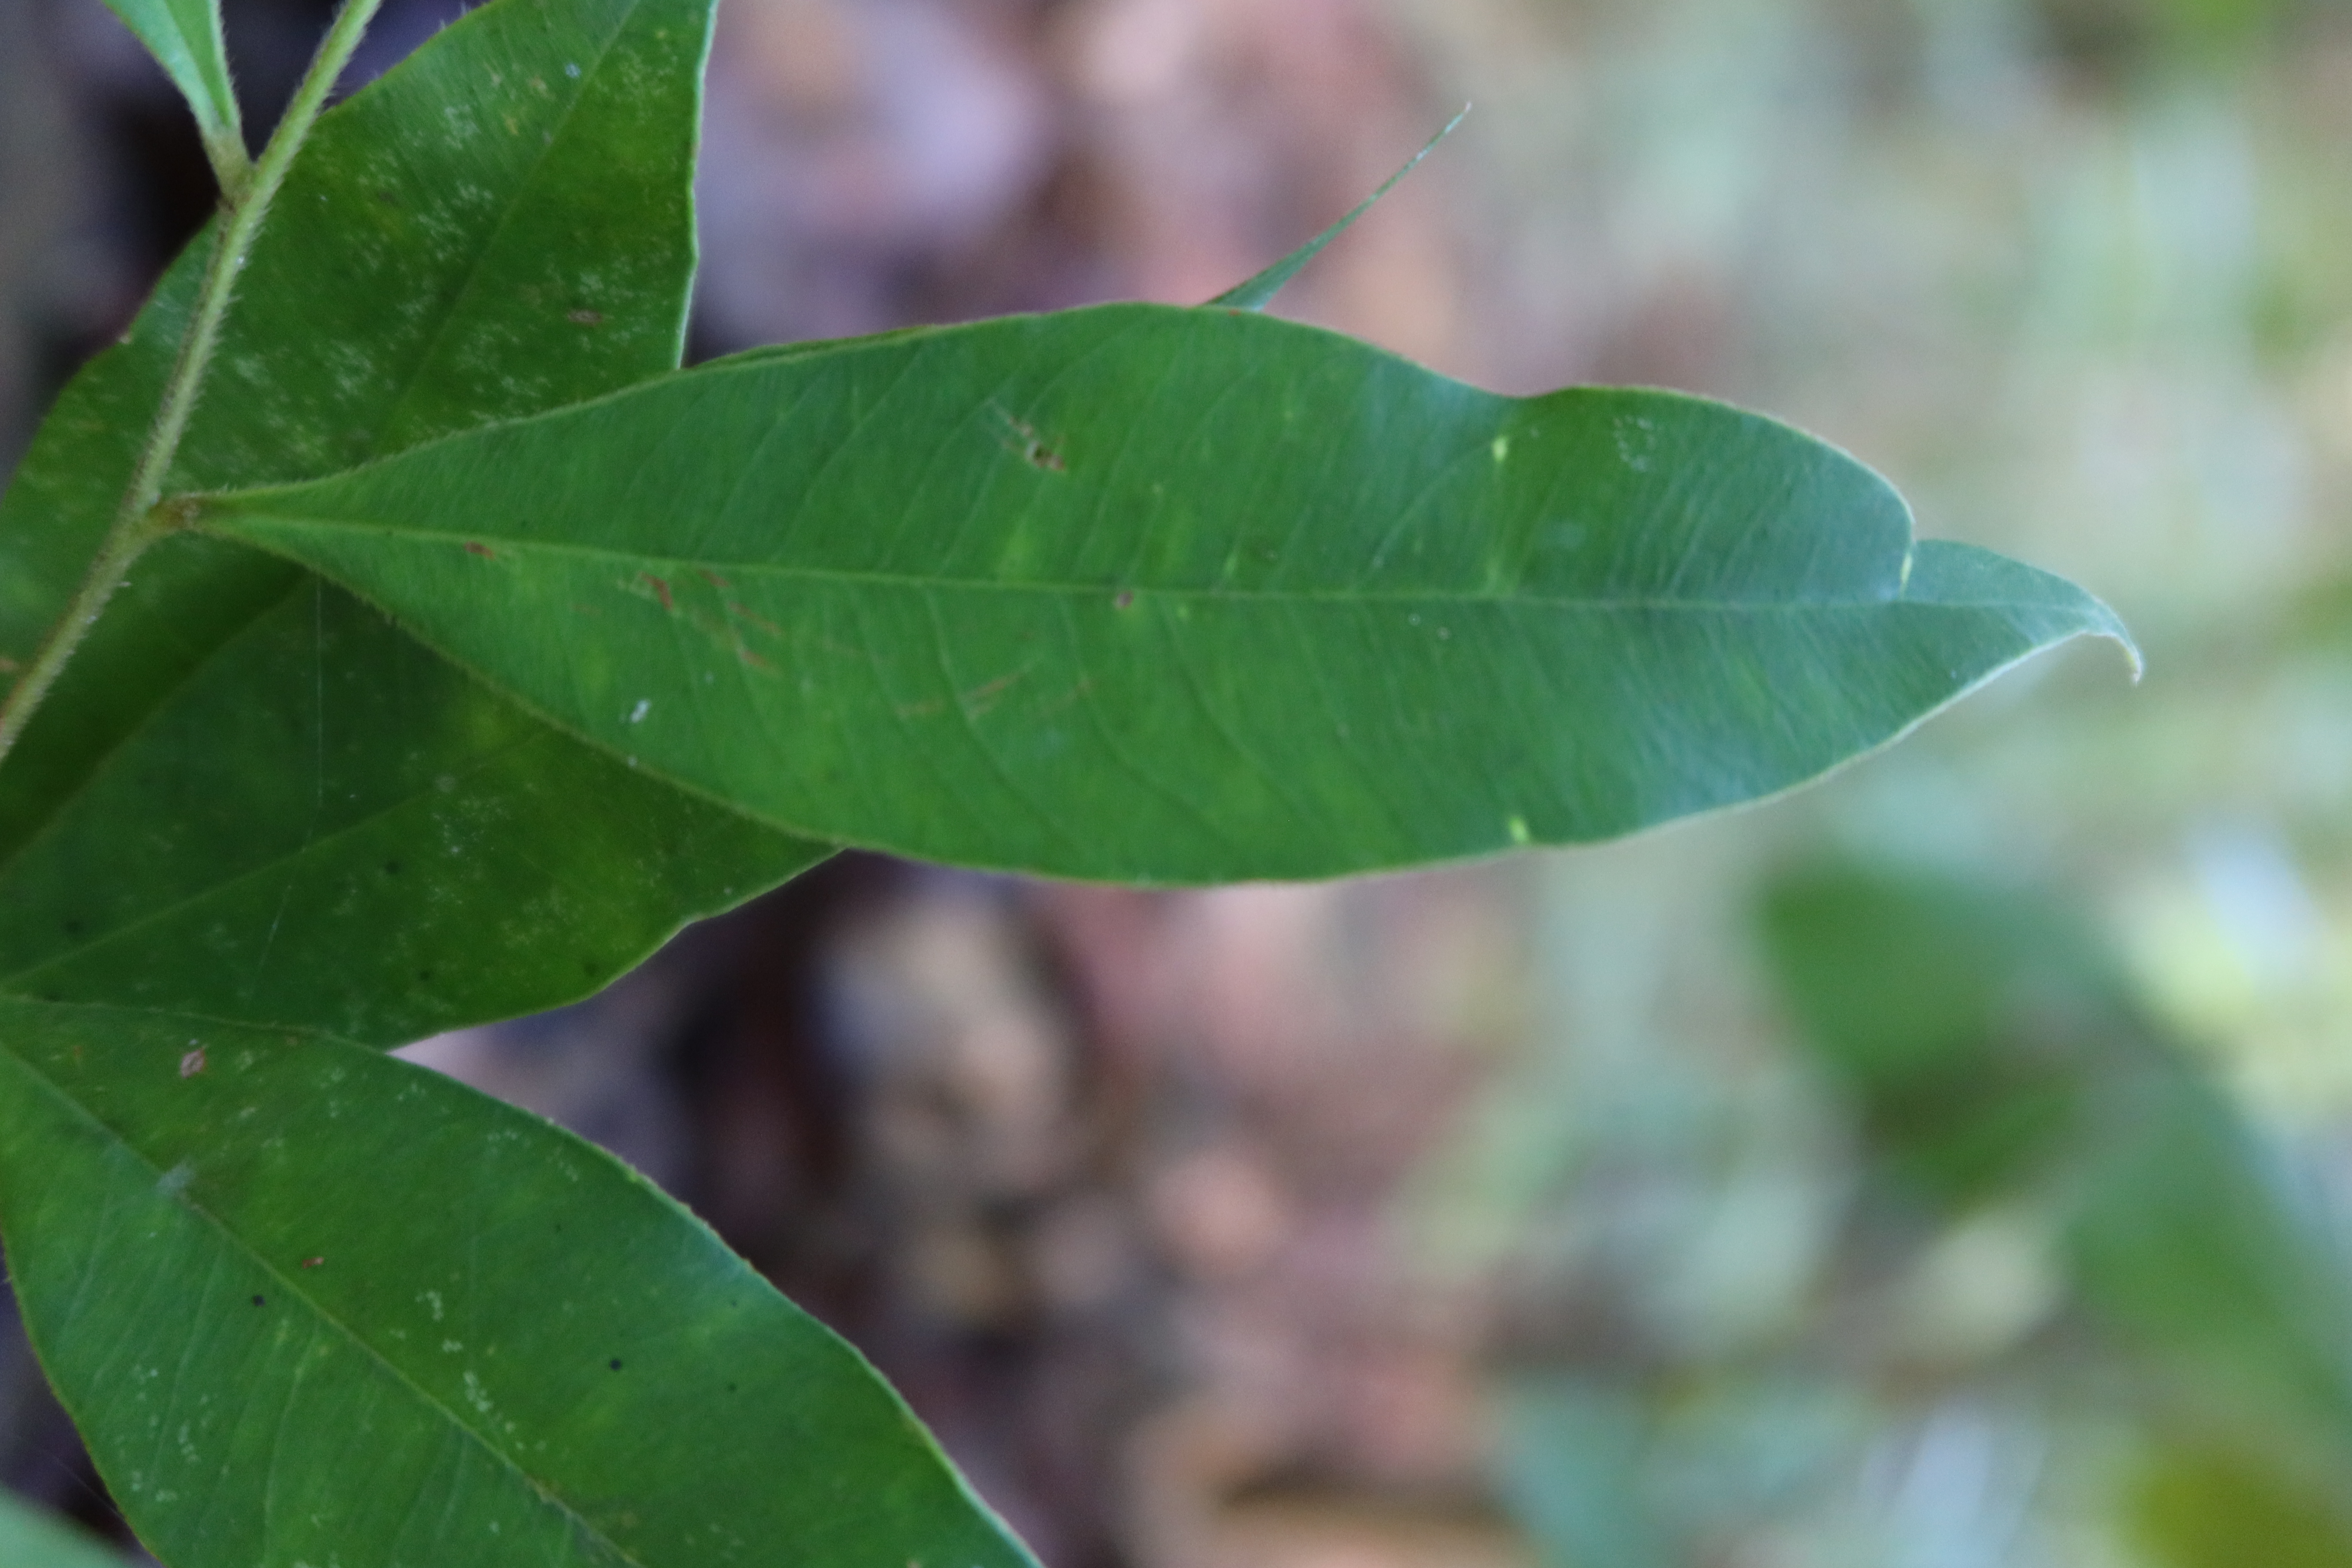
Label: Brown spots